Peltophorum dubium

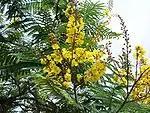
Flowers of "Peltophorum dubium".

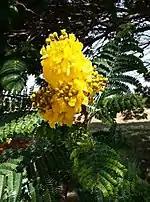
Close-up of flowers

They are native to the seasonal deciduous forests of subtropical and temperate regions of South America. They grow on riverbanks in southern Brazil, northeastern Argentina, Paraguay and northern Uruguay. They have also been planted along the avenues of Buenos Aires, Montevideo and Porto Alegre.